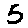
Label: 5